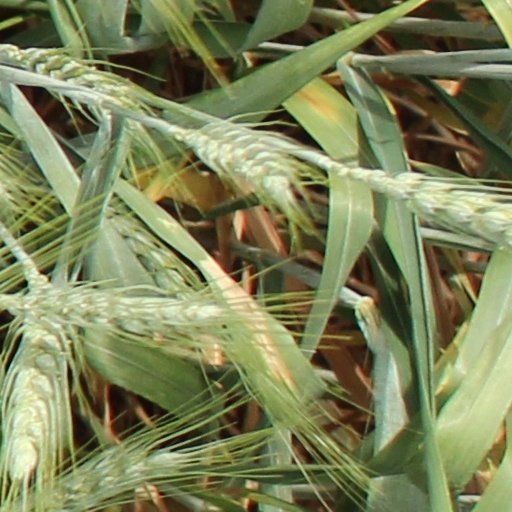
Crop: wheat